Niels Birbaumer

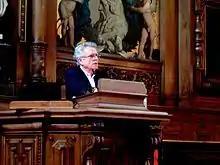
Niels Bierbaumer in 2017

Niels Birbaumer (born 11 May 1945) is an Austrian academic who served as a professor at the University of Tübingen until 2019.